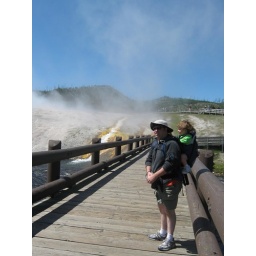
Seth and Sophie on the bridge over the firehole river